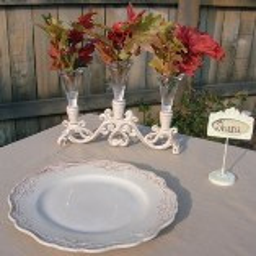
Candle holders with glass vases and flowers displayed on tabletop with white ornate plate.
A white plate sitting next to a set of three vases.
a table setting with a white plate and flowers
A few smaller flower vases next to an empty plate.
Three plants are sitting on a table as decoration.